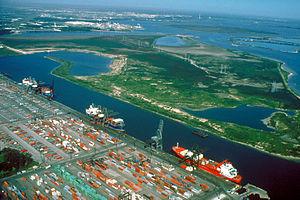
Le port de Houston au Texas se trouve près du littoral du golfe du Mexique dans le Sud des États-Unis. Avec 196 millions de tonnes de marchandises échangées en 2007, le port de Houston - Galveston est le 16ᵉ du monde, et le deuxième des États-Unis. Les activités industrialo-portuaires se sont développées le long du canal de Houston et de la baie de Galveston. La zone industrielle comprend de nombreuses raffineries et usines pétrochimiques.
Ce qui suit est la liste des Historic Civil Engineering Landmarks, c'est-à-dire la liste des monuments historiques de génie civil, établie aux États-Unis par l' American Society of Civil Engineers depuis qu'elle a commencé le programme en 1964. Cette désignation est accordée à des projets, des structures et des sites situés aux États-Unis et dans le reste du monde. À compter de 2013, il y a plus de 260 éléments dans cette liste.